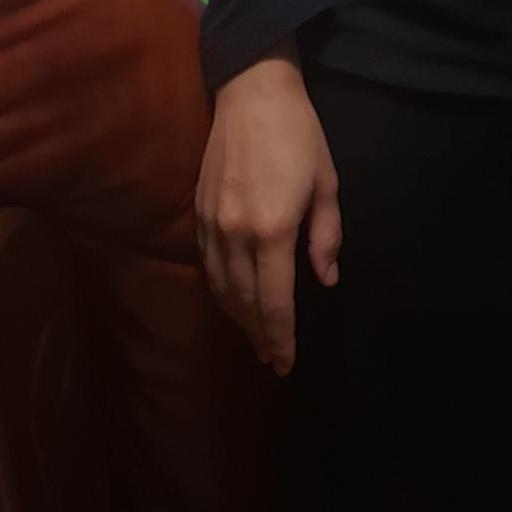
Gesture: no_gesture